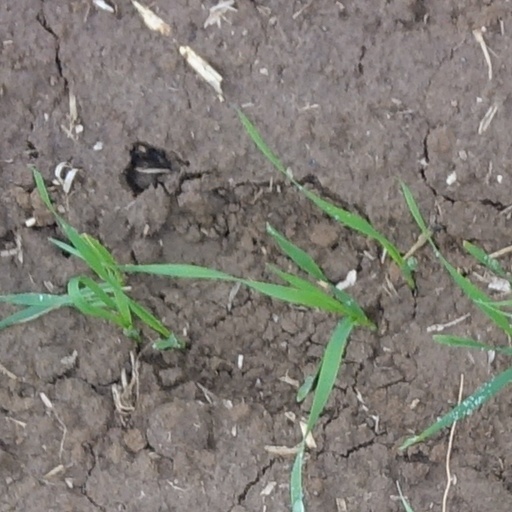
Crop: wheat